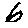
Label: 6